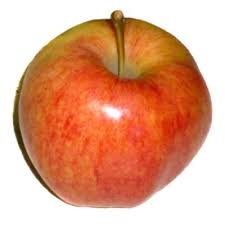
Label: apple